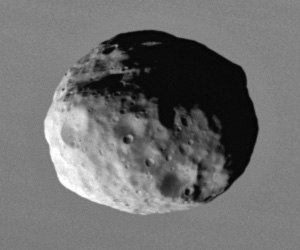
Janus (måne)
Janus, set fra rumsonden Cassini-Huygens
Janus, set fra rumsonden Cassini-Huygens
Janus er en af planeten Saturns måner: Den er opkaldt efter Janus fra den romerske mytologi, men kendes desuden under betegnelsen Saturn X. Navnet Janus var blevet foreslået kort efter månens opdagelse, men det blev først formelt vedtaget af den Internationale Astronomiske Union i 1983.